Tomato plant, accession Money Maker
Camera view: tilt-top (135 deg); turntable rotation: 180 degrees
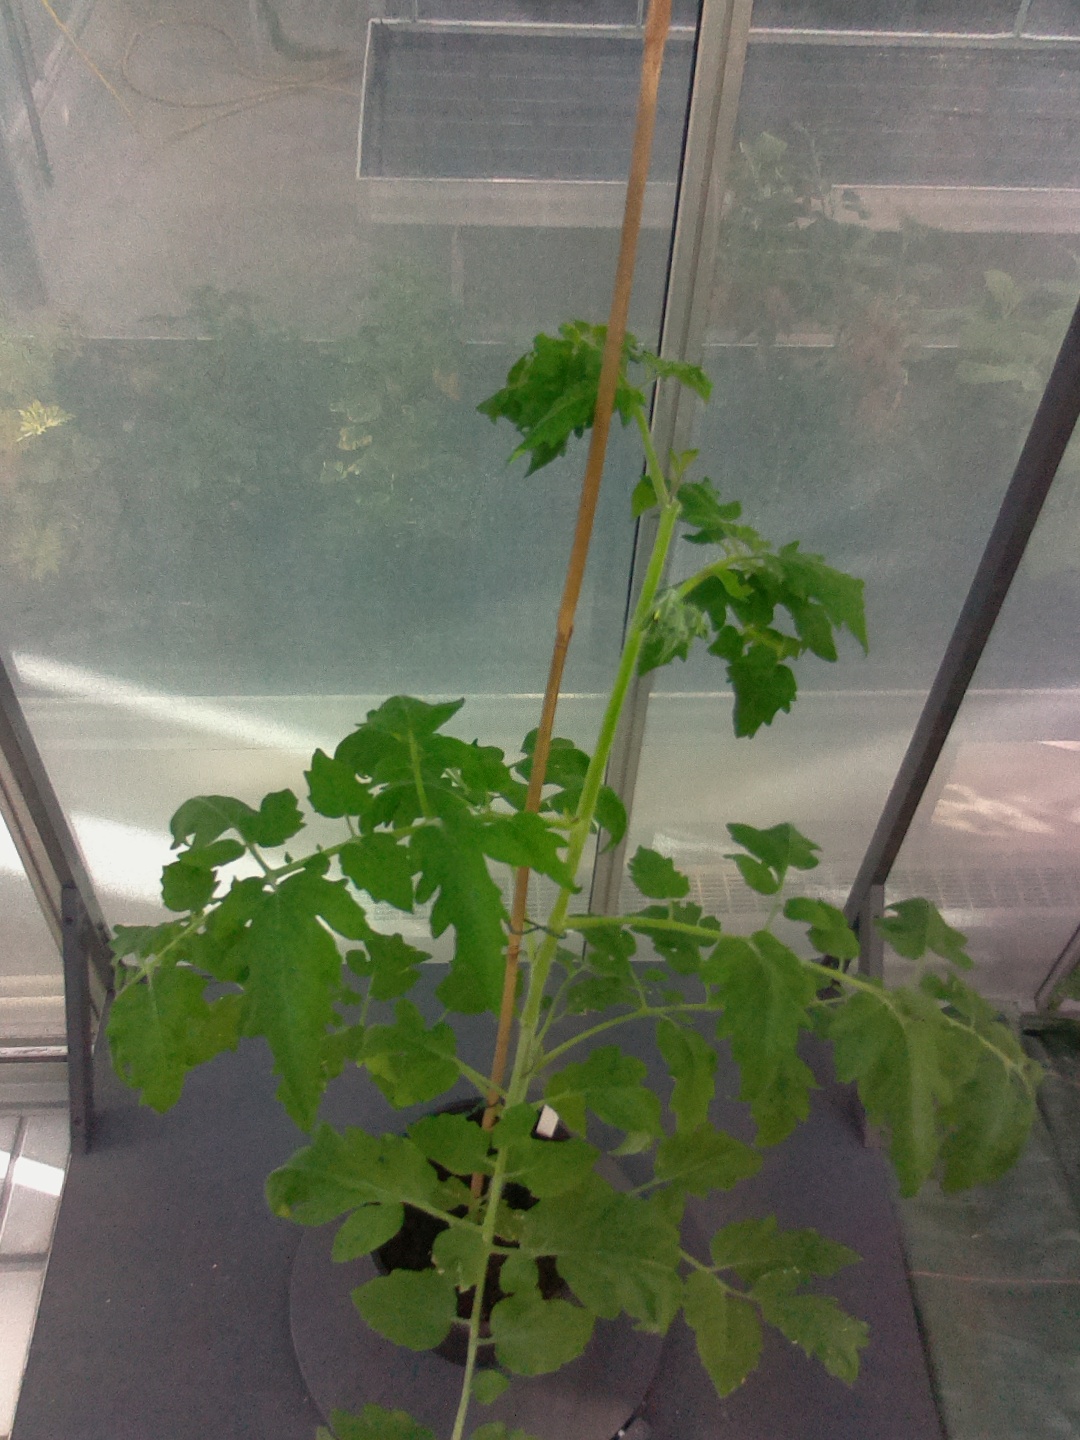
BBCH growth stage 60: First flowers open